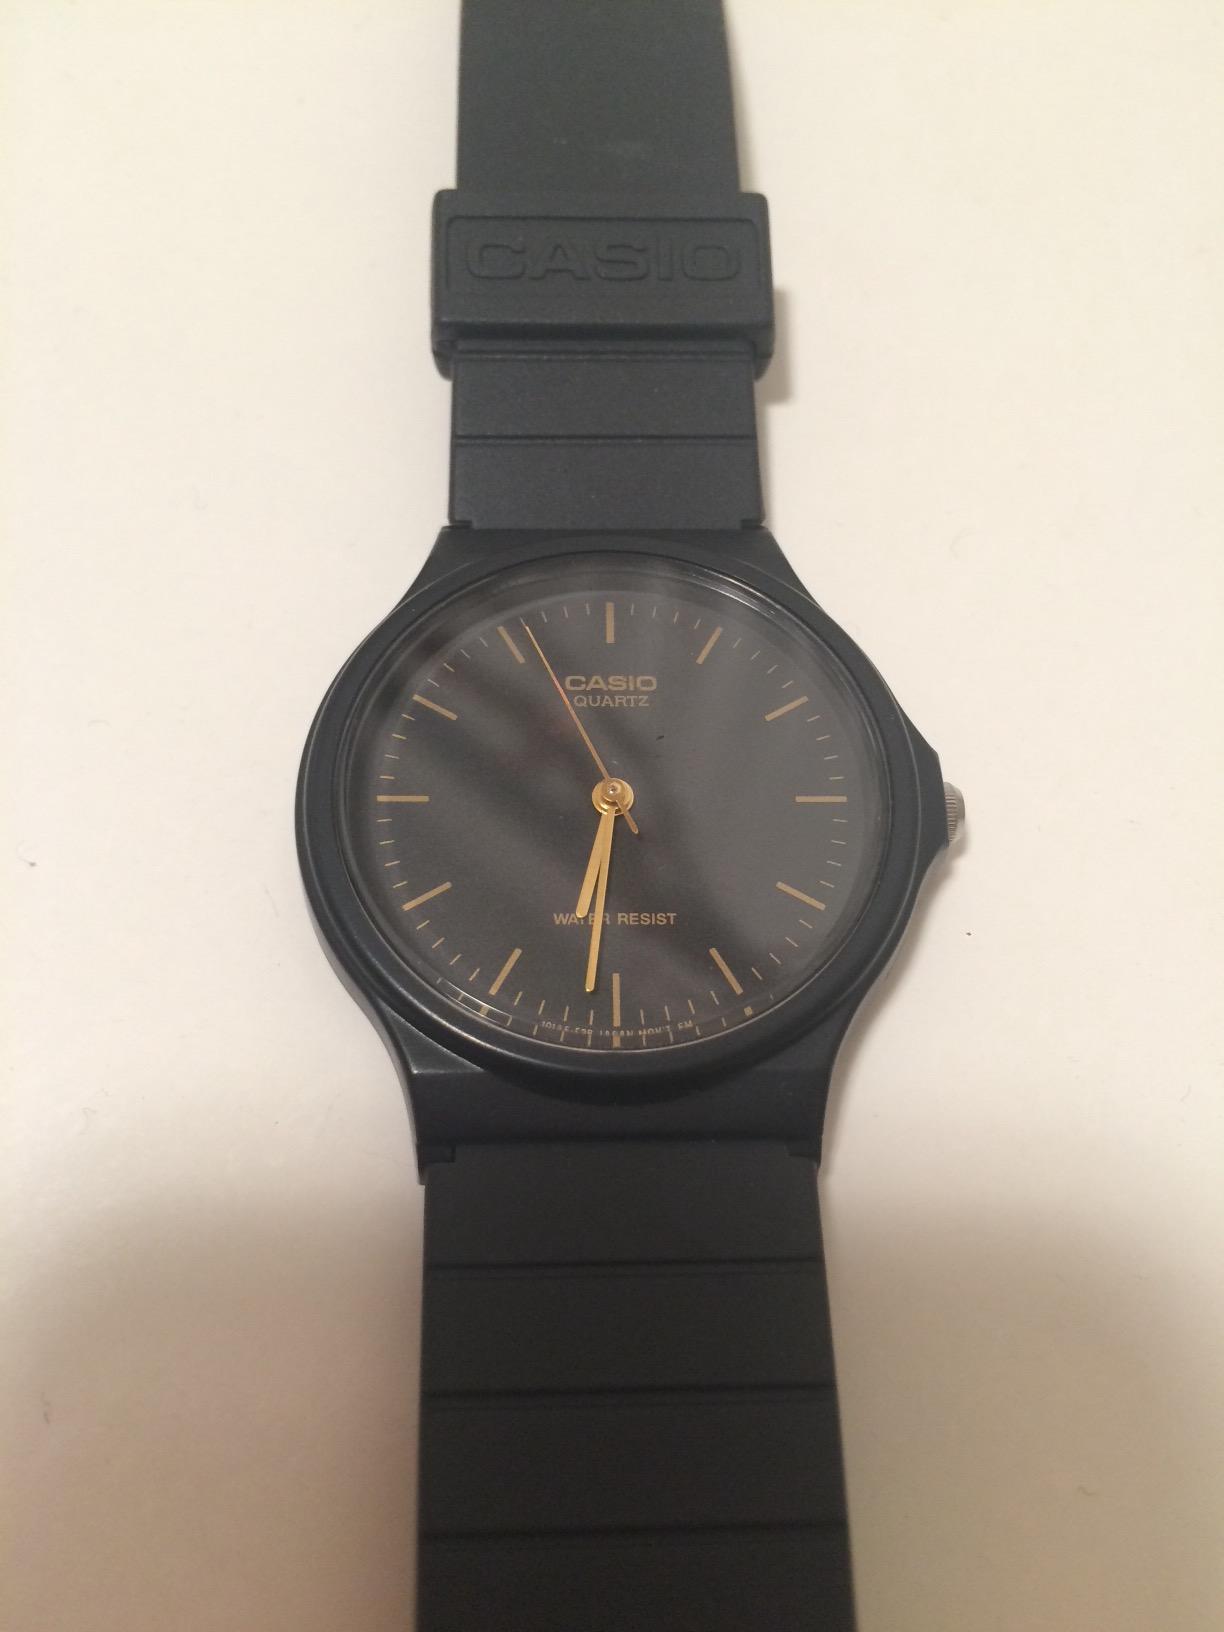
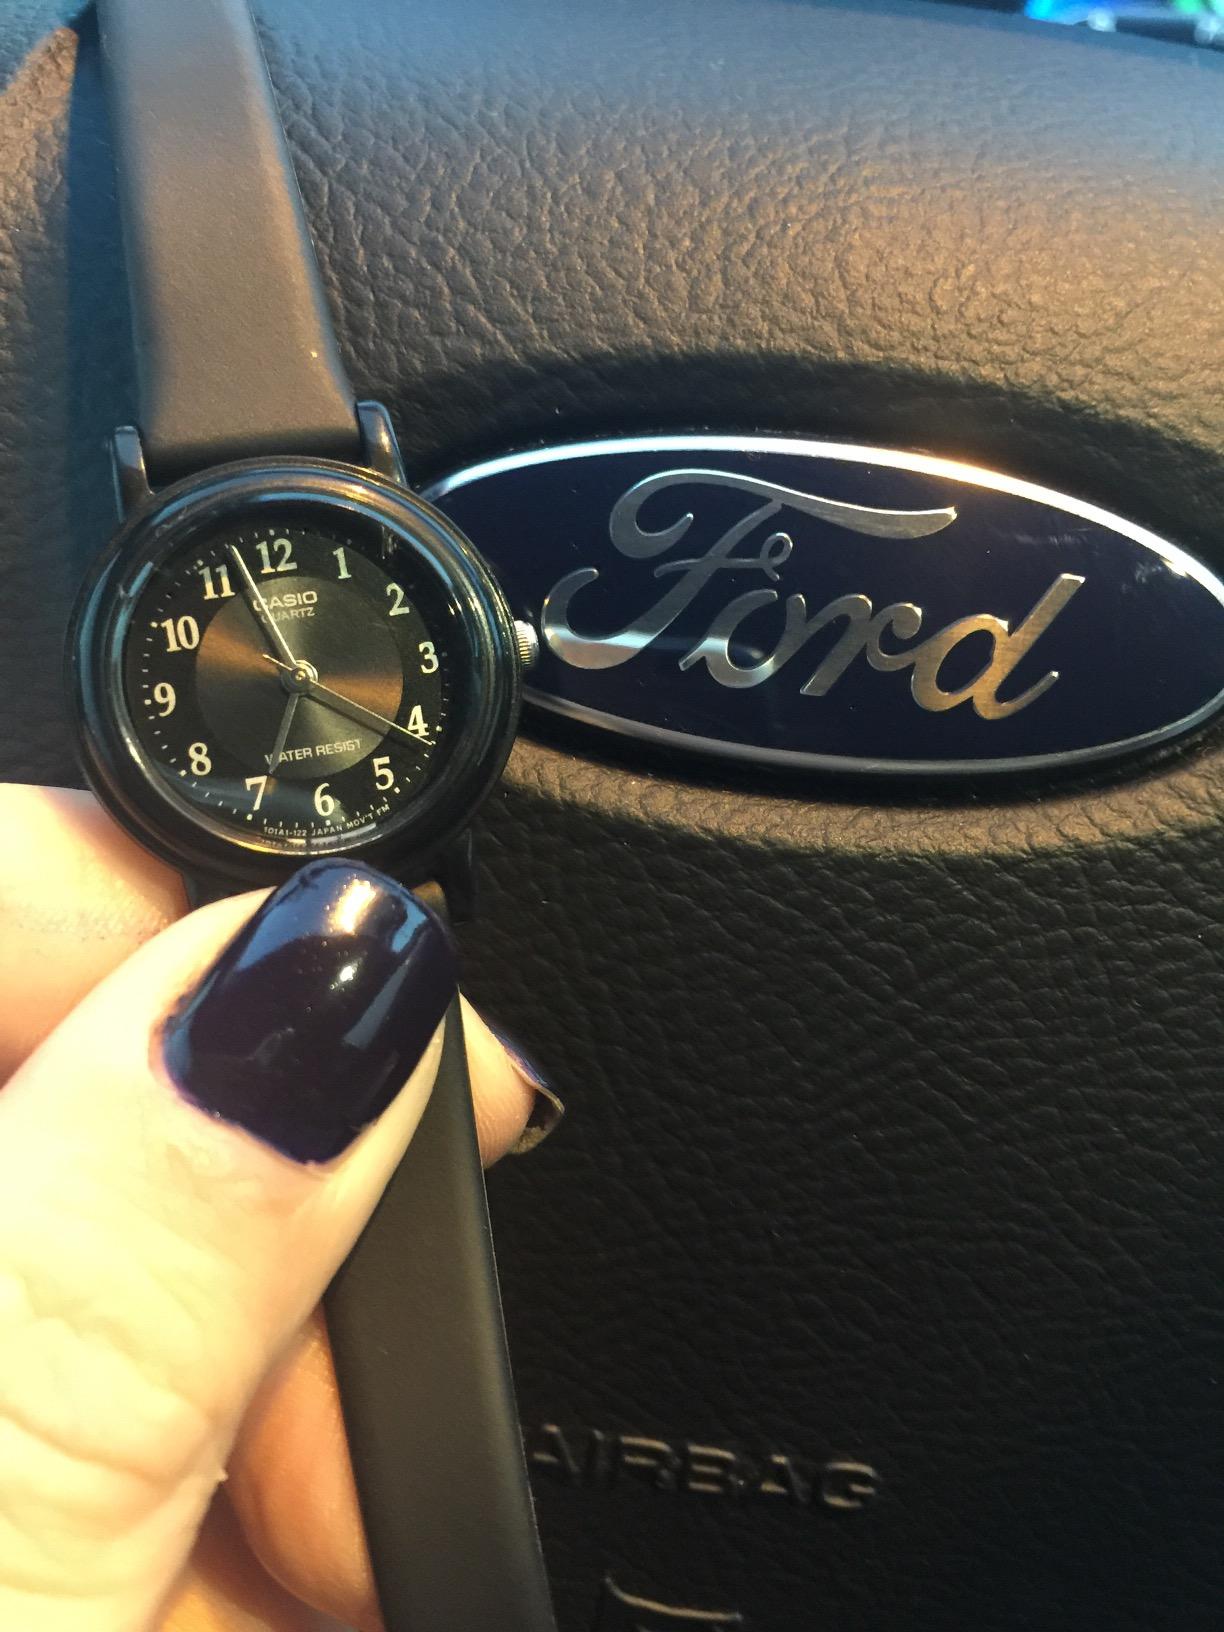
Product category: accessories_watch
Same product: no